Michael L. Vaughn

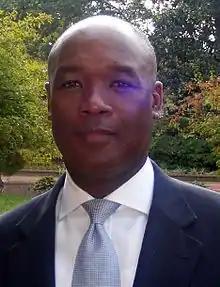

Michael L. Vaughn (born November 12, 1957) is an American politician who represented District 24 as a Democrat in the Maryland House of Delegates from 2003 until his resignation in 2017.